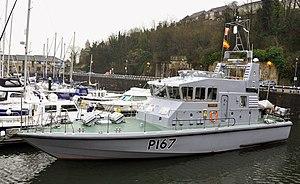
Le HMS Exploit est un patrouilleur de classe Archer de la Royal Navy.